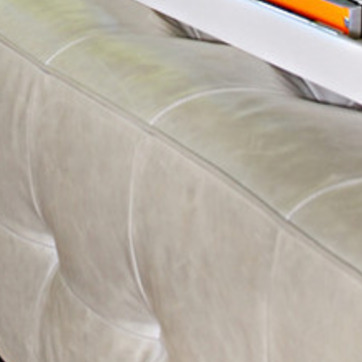
Material: leather